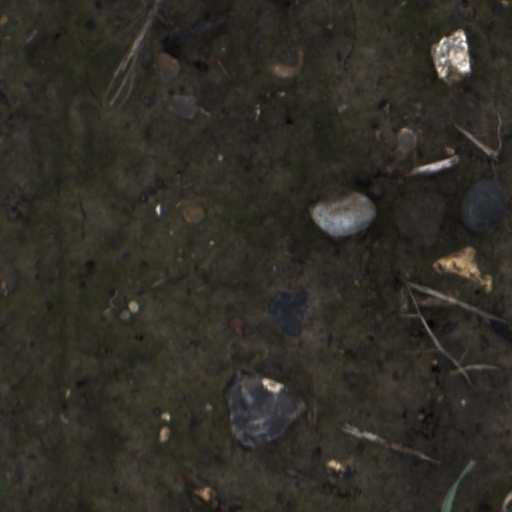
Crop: wheat